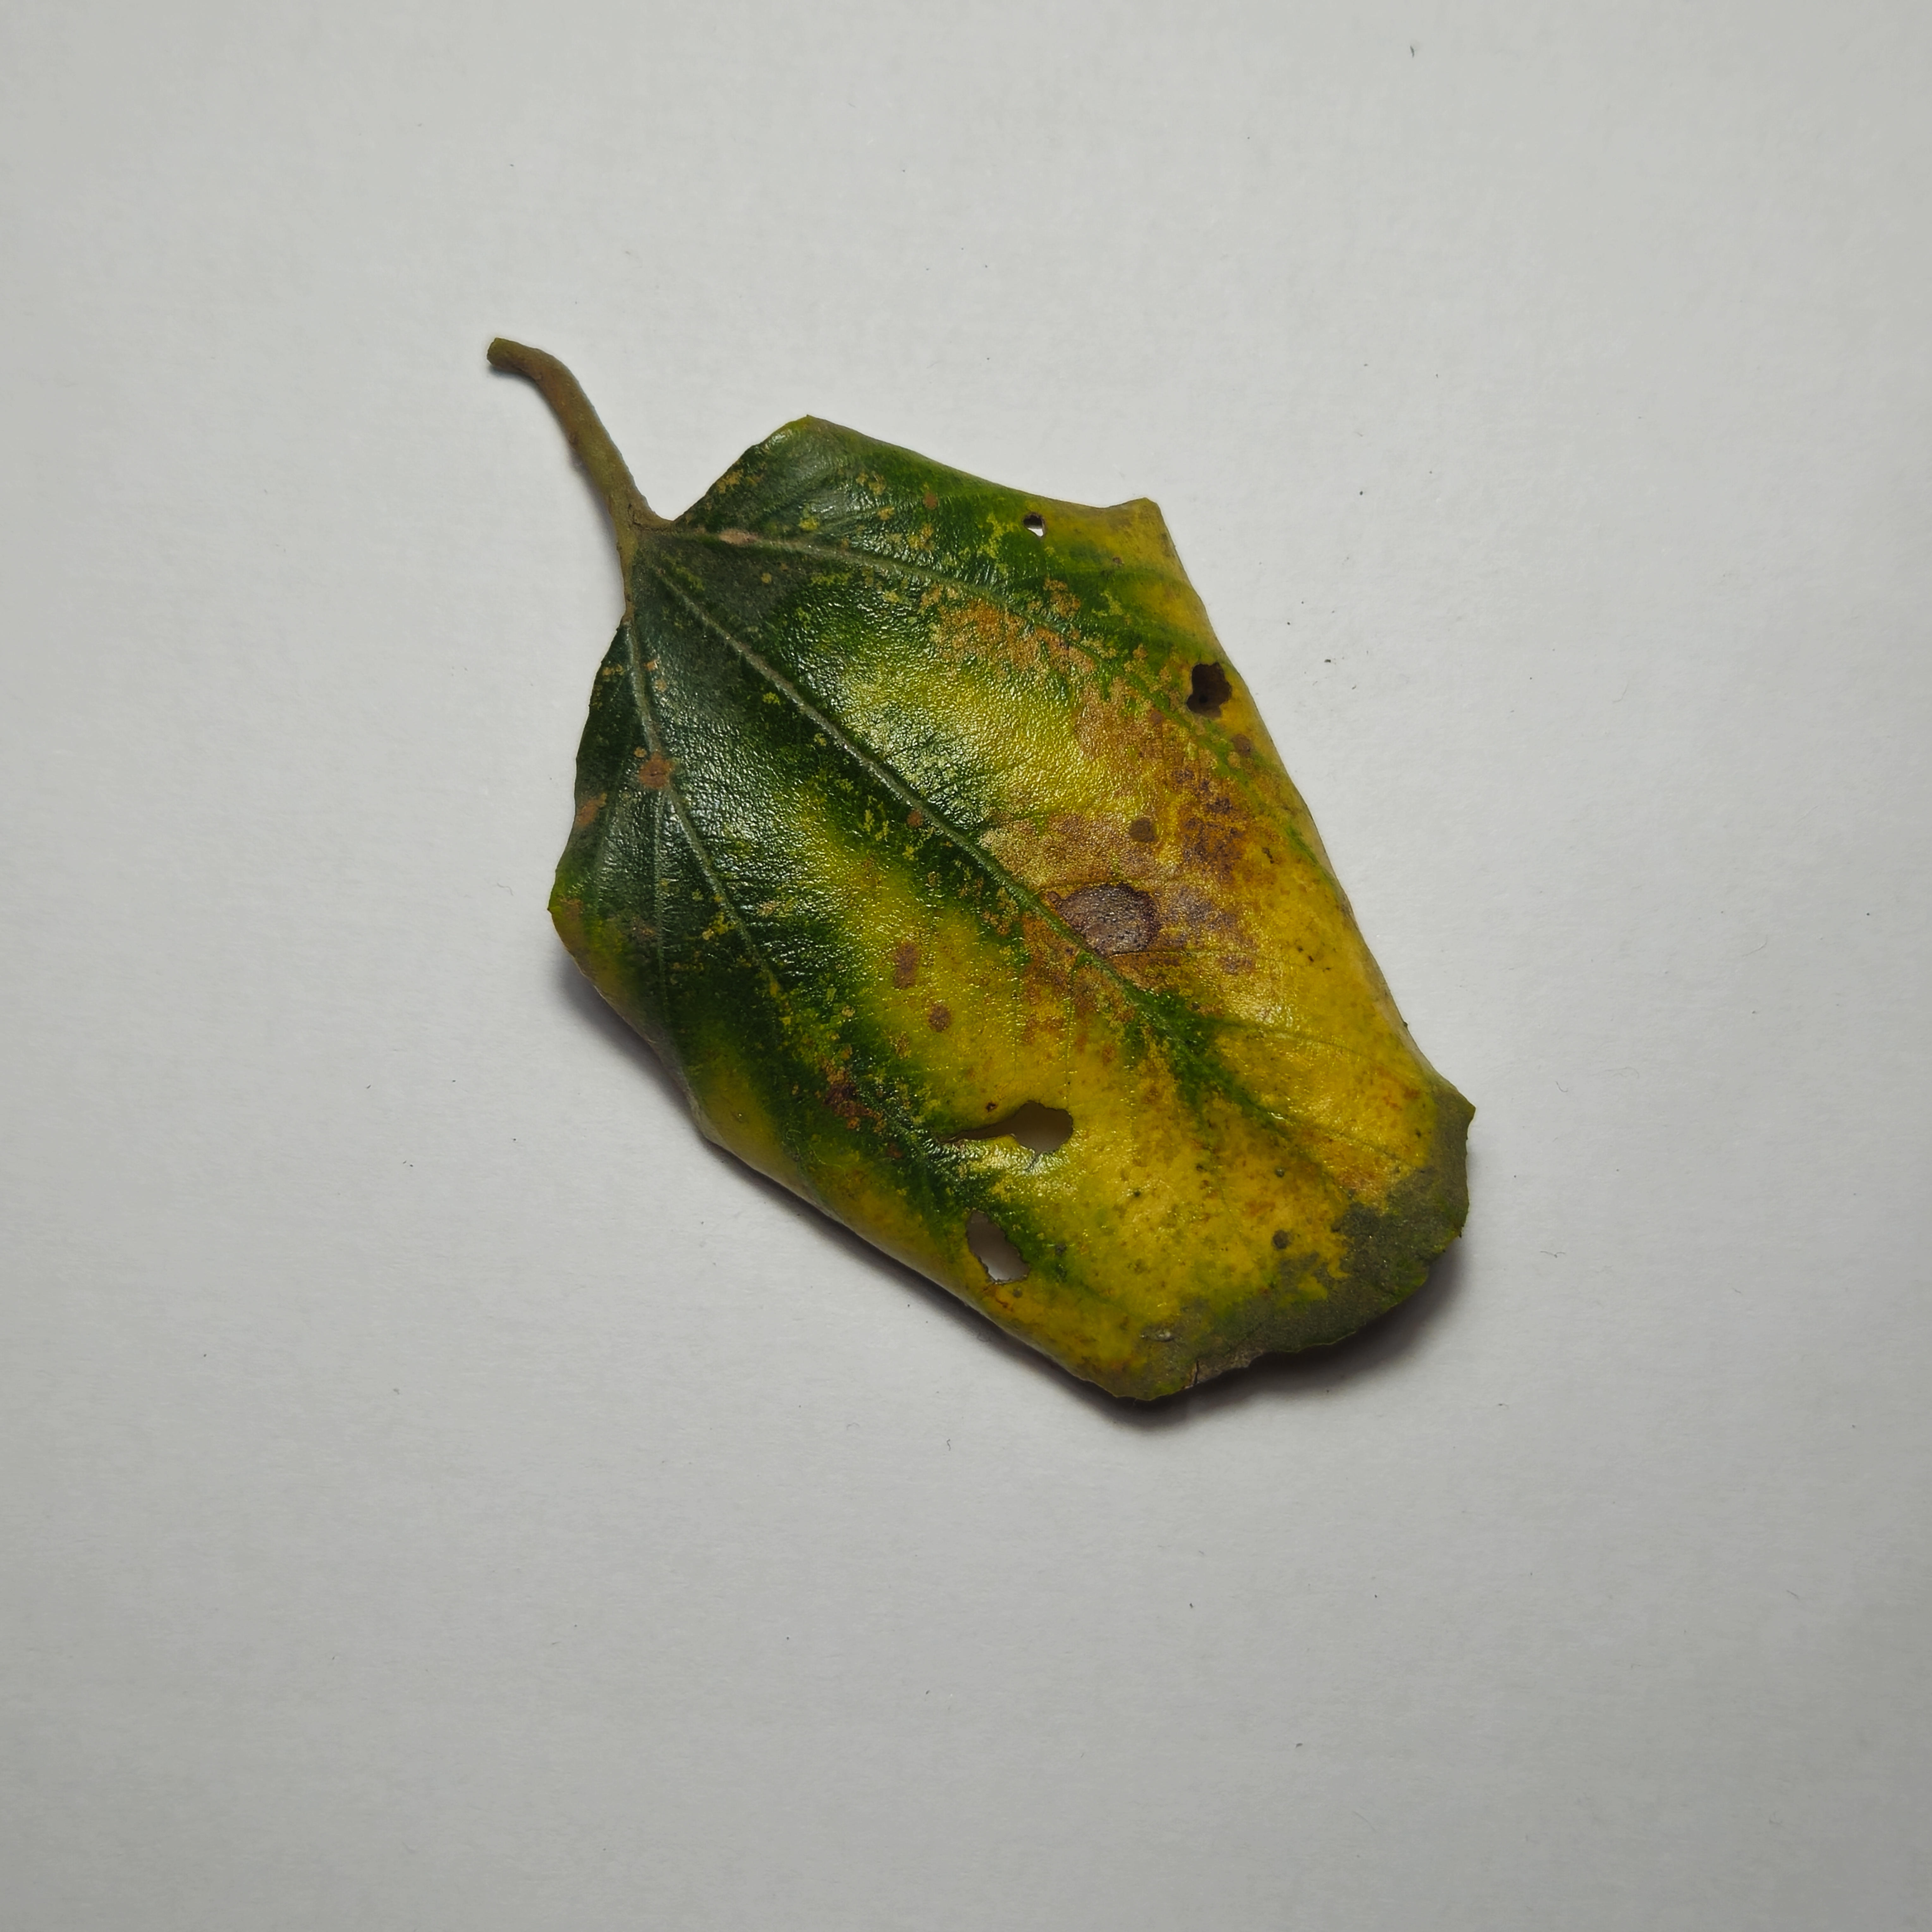
Label: Yellow